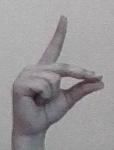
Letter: ta